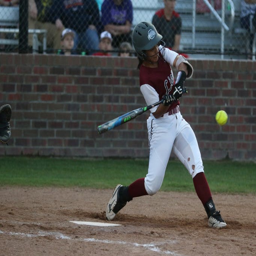
person bats during a game against west